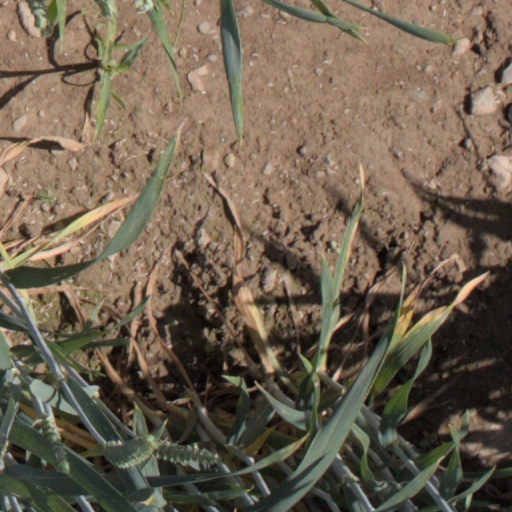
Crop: wheat